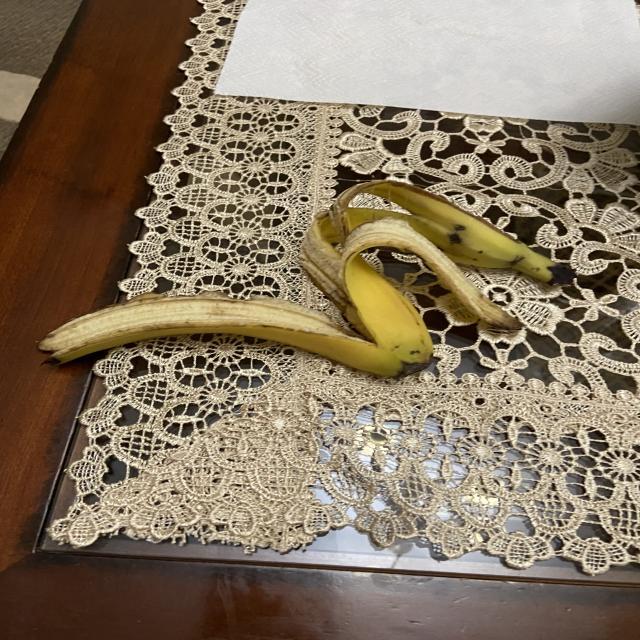
Label: bananas